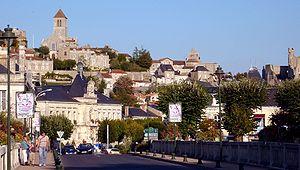
Vue sur Chauvigny depuis le pont sur la Vienne
Chauvigny est une commune du Centre-Ouest de la France, située dans le département de la Vienne en région Nouvelle-Aquitaine. Ses habitants sont appelés les Chauvinois.